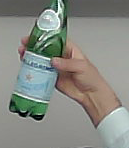
Product: sanpellegrino_water